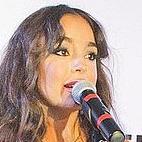
Age: 28